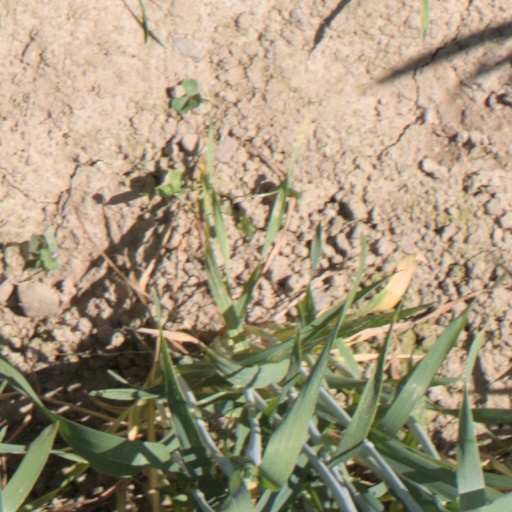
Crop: wheat